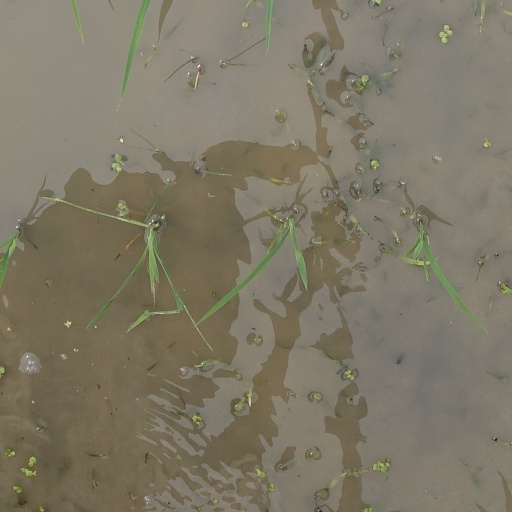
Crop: rice